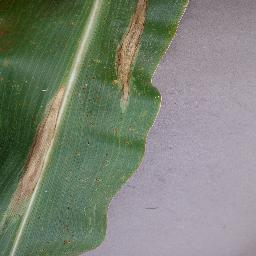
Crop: corn
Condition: (maize)_northern_blight